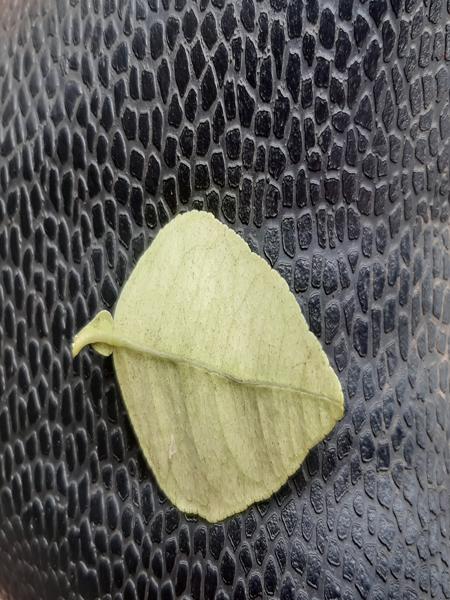
Plant: Lemon